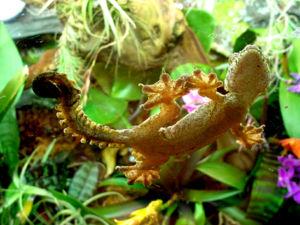
Ptychozoon kuhli est une espèce de geckos de la famille des Gekkonidae plus communément appelé gecko volant.